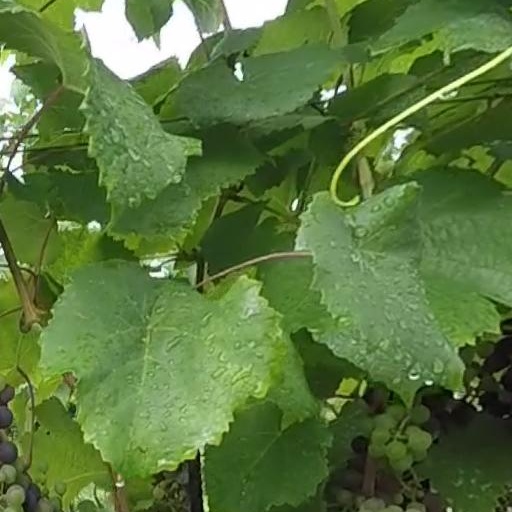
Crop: grape